Describe the emotion expressed in this image:  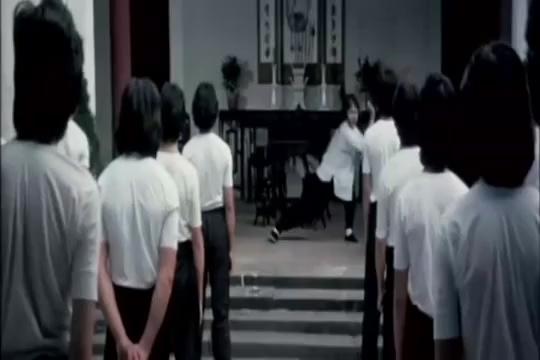
This person displays Fear, valence and arousal with moderate intensity.